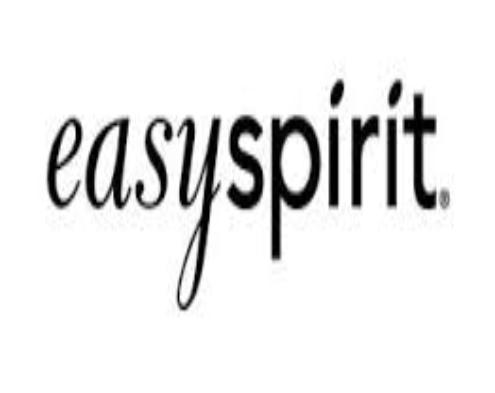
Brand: Easy Spirit
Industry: Clothes